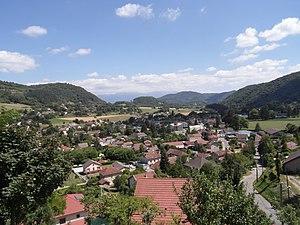
Vue de Charavines vers Clermont
Charavines est une commune française située dans le département de l'Isère en région Auvergne-Rhône-Alpes et, autrefois rattachée à la province du Dauphiné.